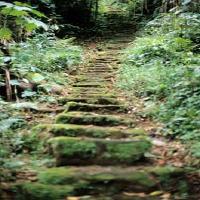
Weather: cloudy or overcast